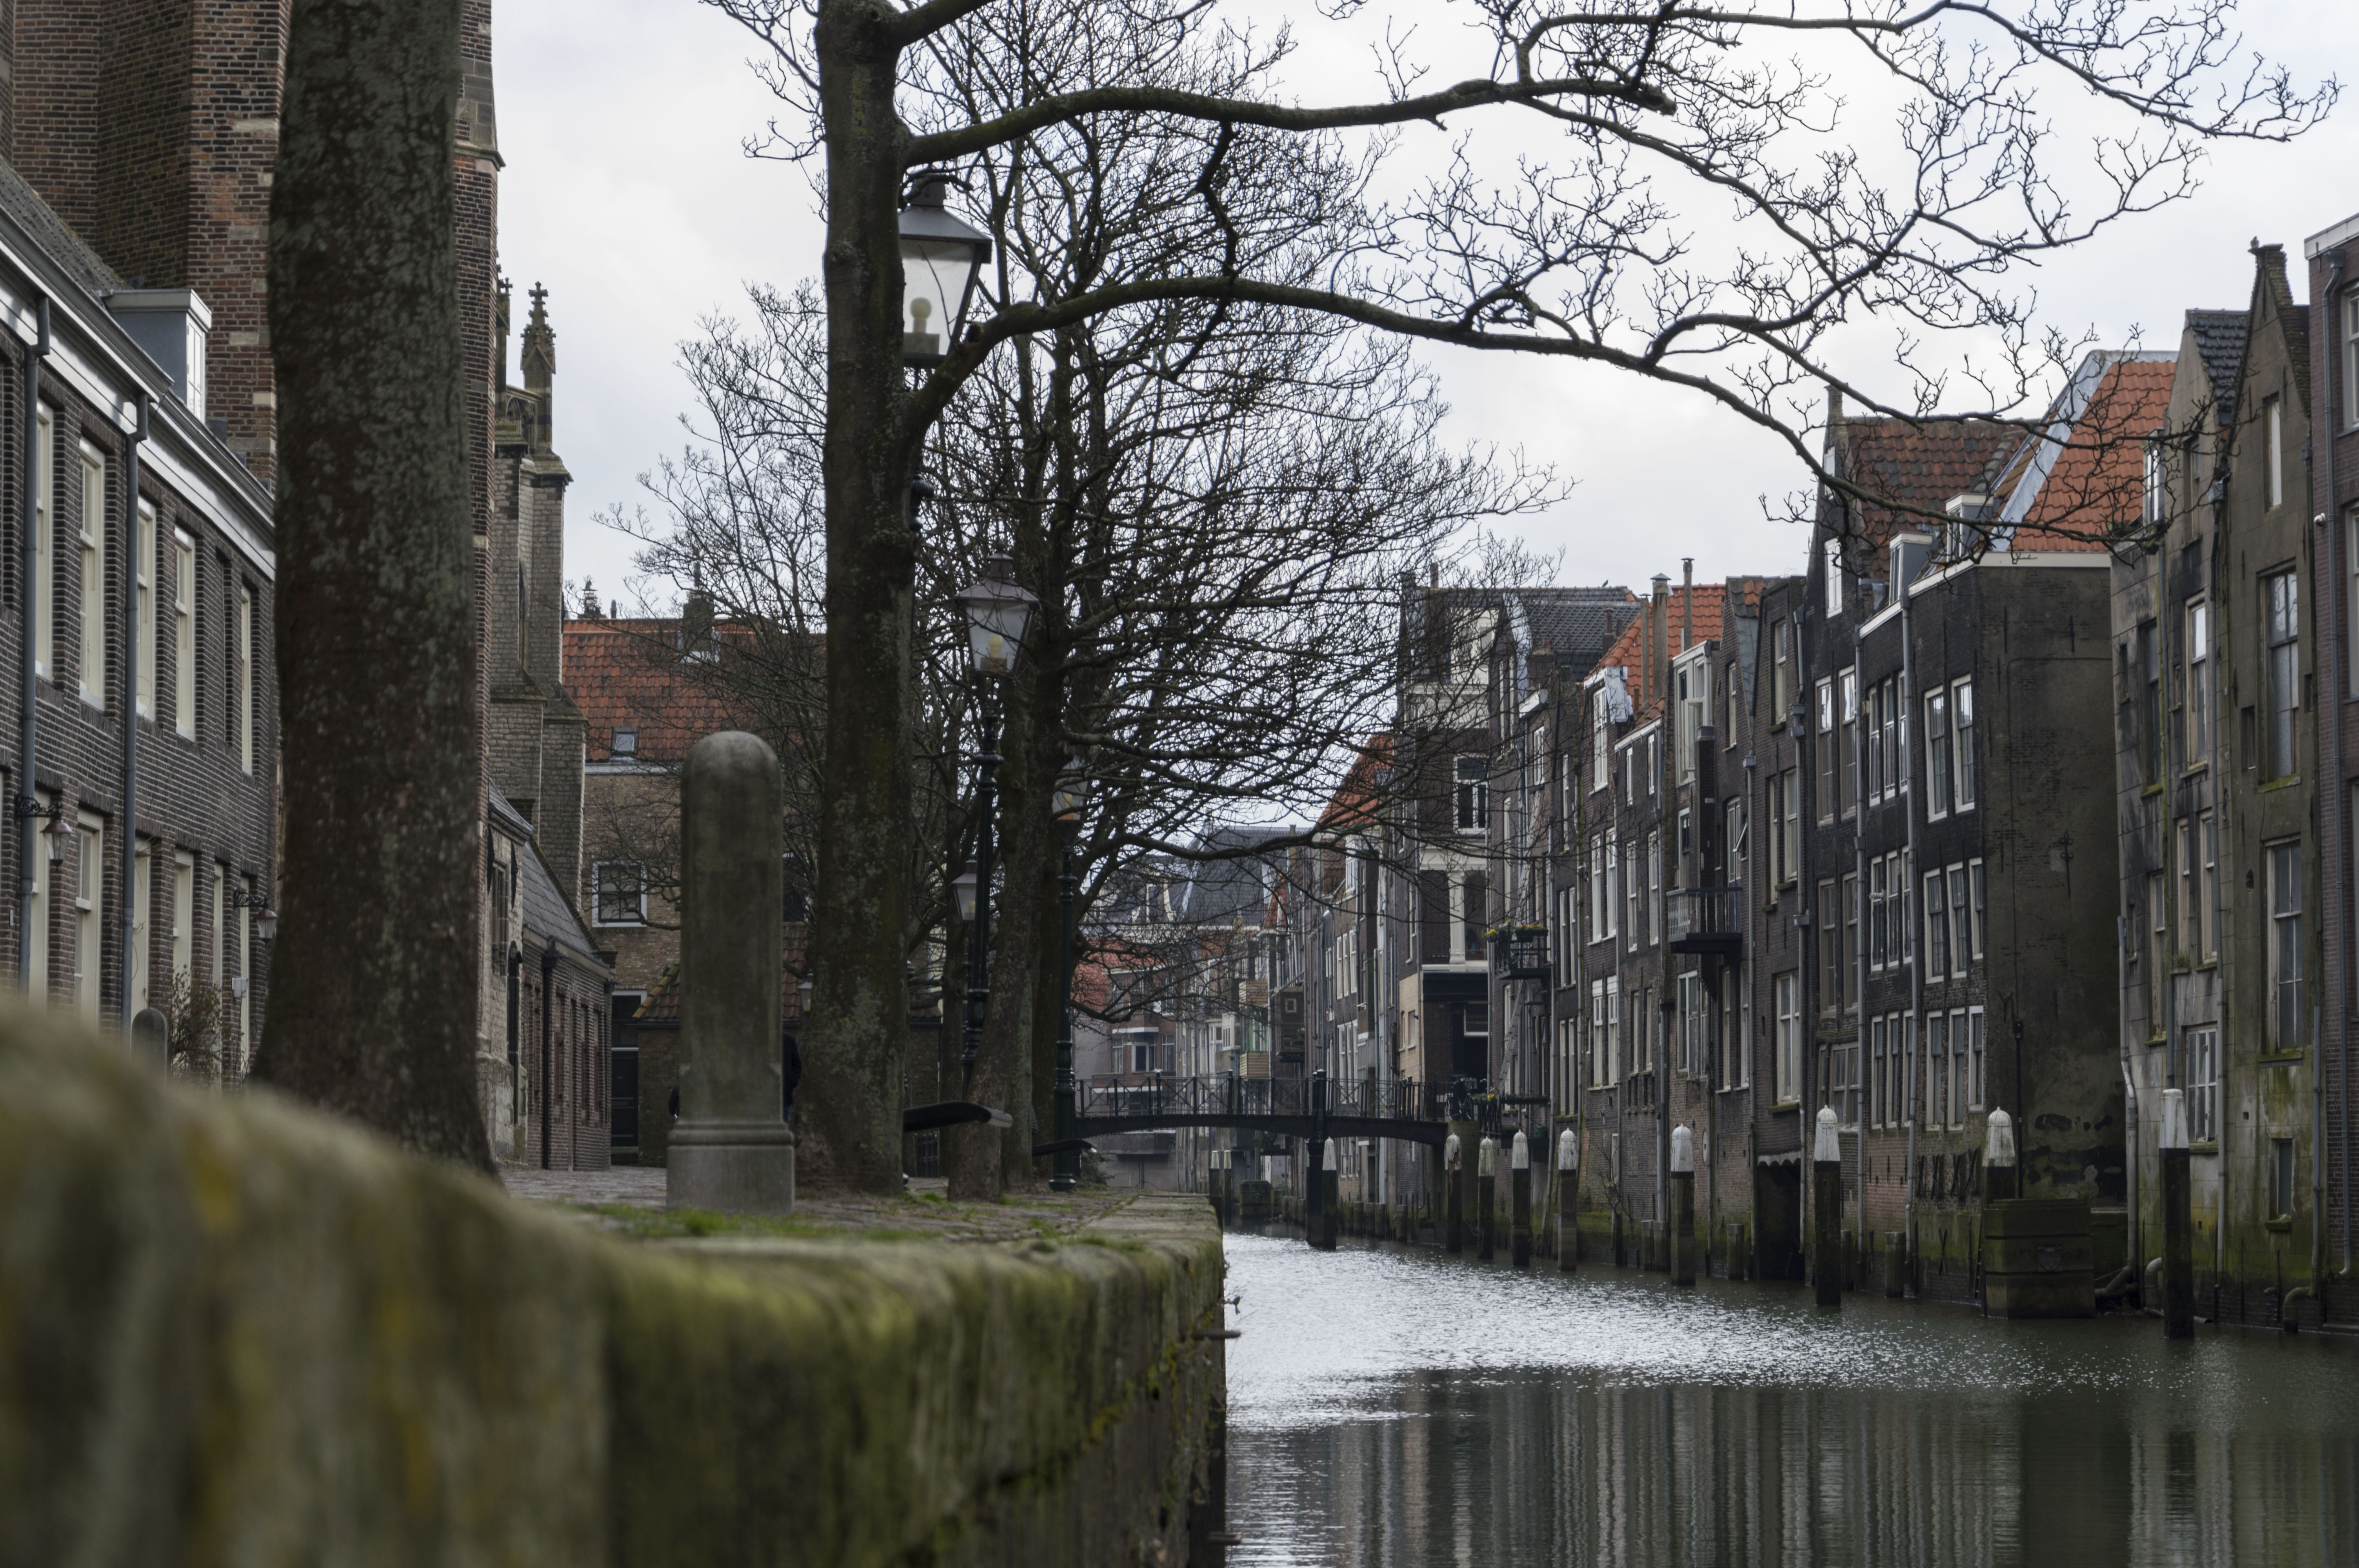
tree, outdoor, winter, architecture, street, photography, flower, town, van, building, alley, city, urban, canal, photo, cityscape, downtown, transport, nikon, historic, season, waterway, holland, nederland, netherlands, infrastructure, dutch, outdoorphotography, picture, photograph, fotos, foto, fotografie, urbanphotography, geheugen, paulvandevelde, pdvandevelde, padagudaloma, landschapsfotografie, dordrecht, stadsfotografie, nederlandinfotos, historisch, stadswandeling, architectuur, pvdvfotografie, pdvandeveldedordrecht, diep, rondjedordt, dedordtevaer, voorstraathaven, pottenkade, dutchphotography, nederlandsefotografie, dutchphotogaraphy, totallydutch, fotografienederland, hollandsefotografie, fotografieholland, dordtmonumenteel, fotosdordrecht, fotosvandordrecht, erfgoedcentrumdiep, openmonumentendag, fotovandeweek, dordrechtmonumenteel, grachtenpand, fluisterboot, pelserbrug, neighbourhood, urban area, geographical feature, human settlement